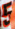
Number: 5